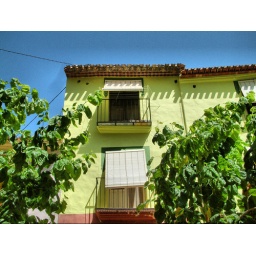
Some colours just look good against a clear blue sky. La Vila Spain